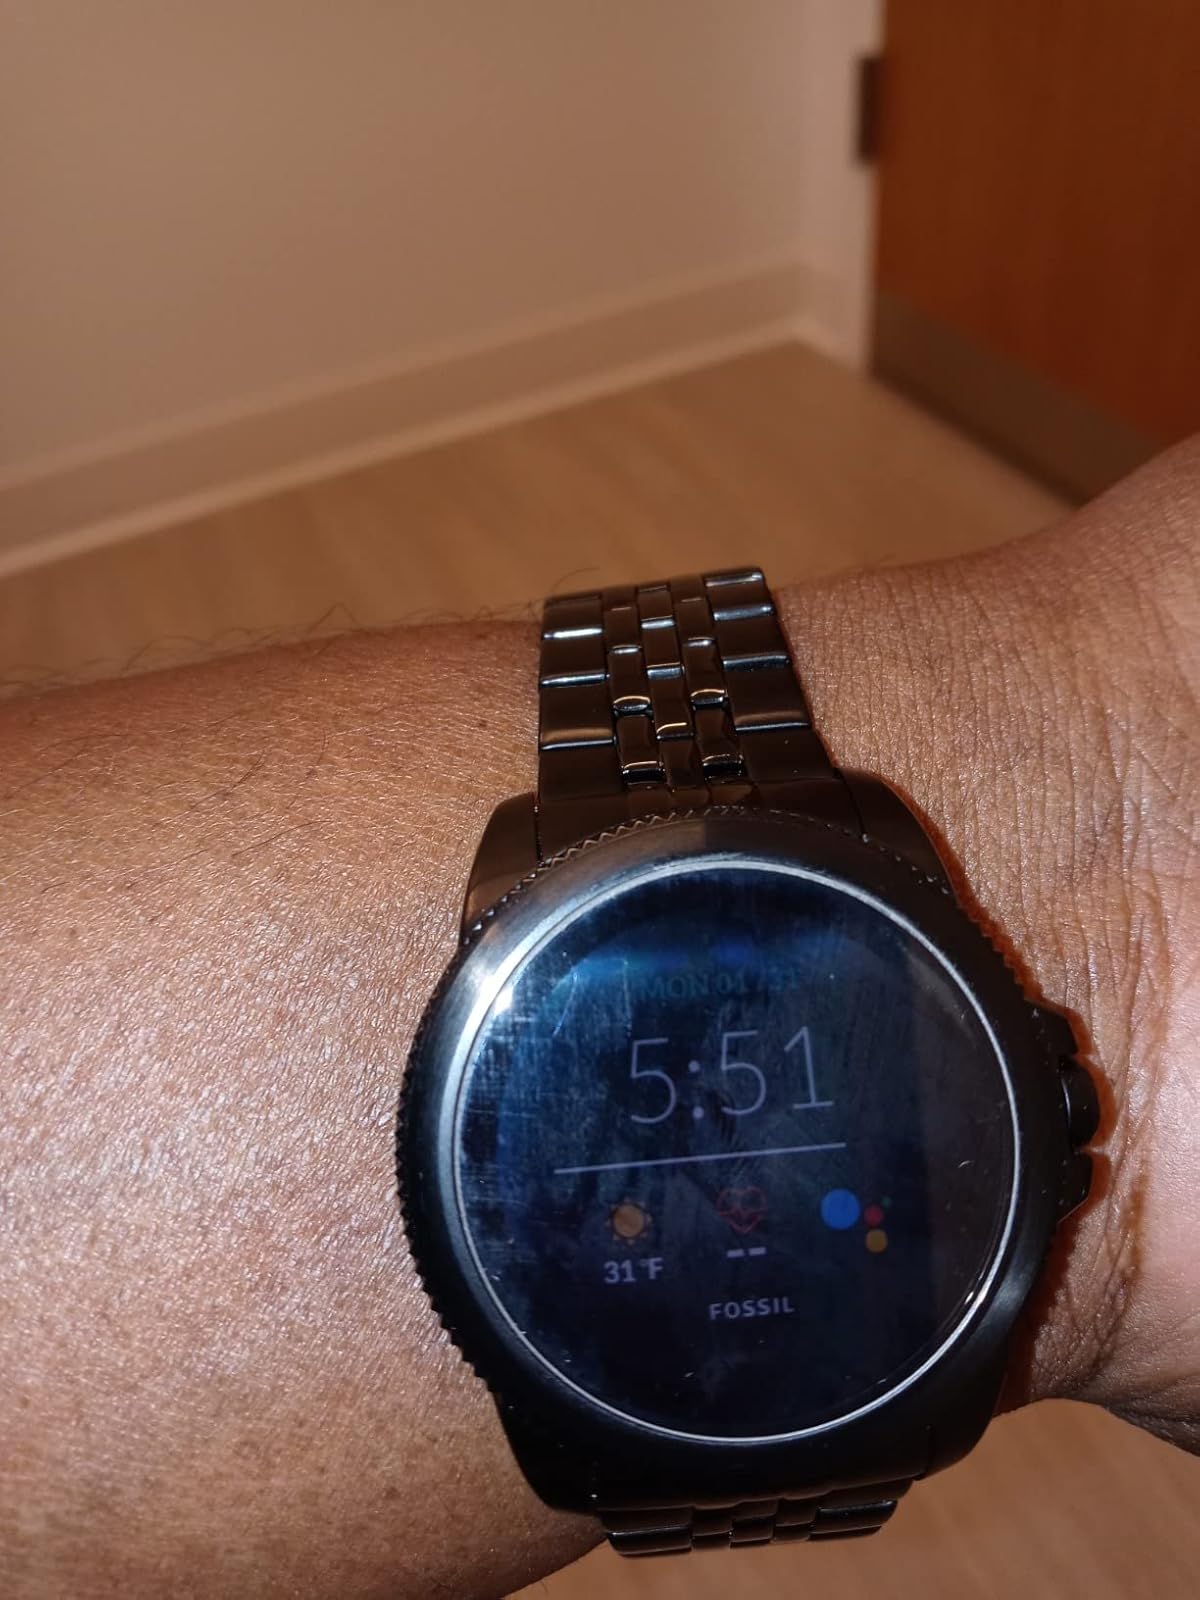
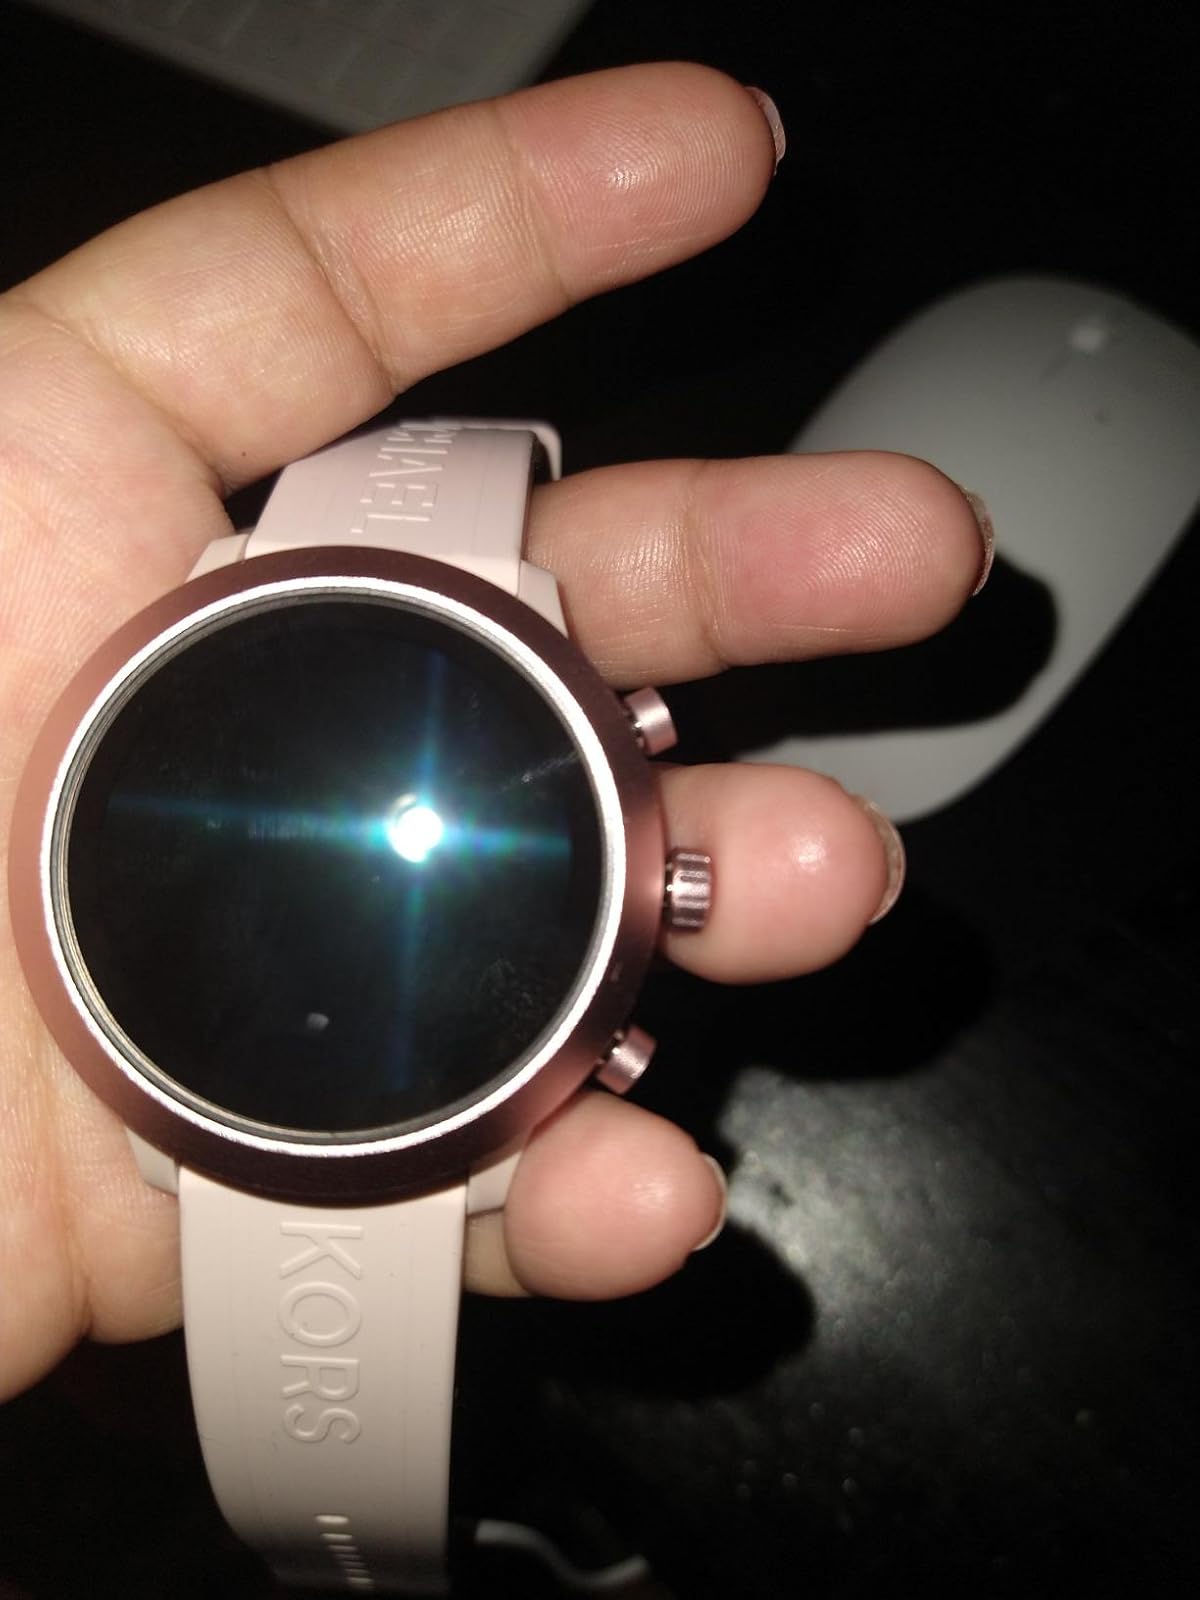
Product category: smartwatch
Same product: no